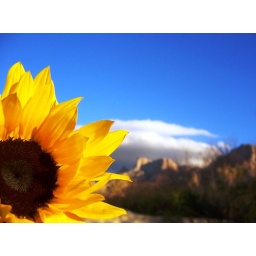
In my yard with the sunflower with snow clouds in distance over the ridge.